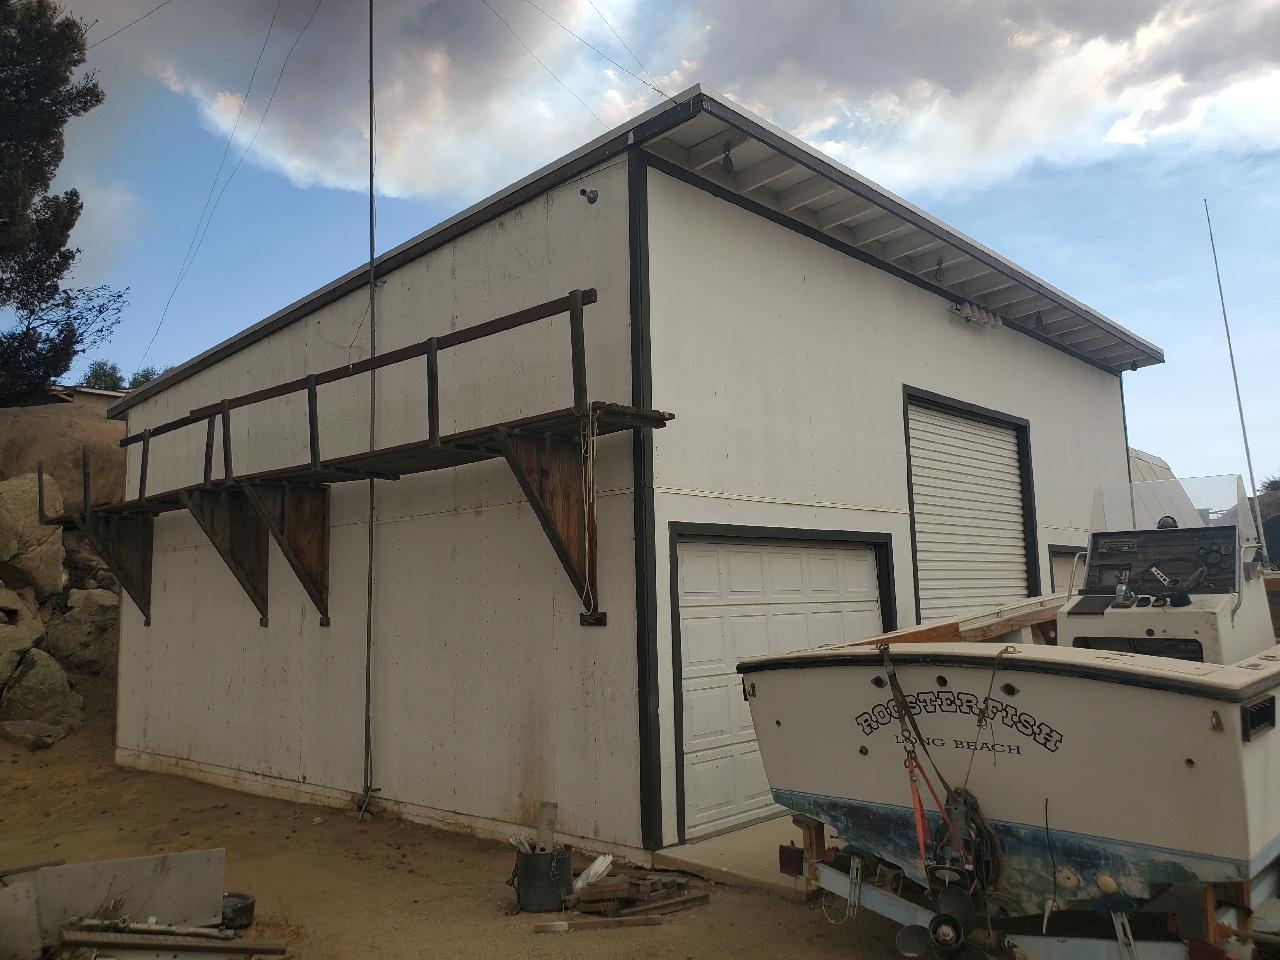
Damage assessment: no_damage